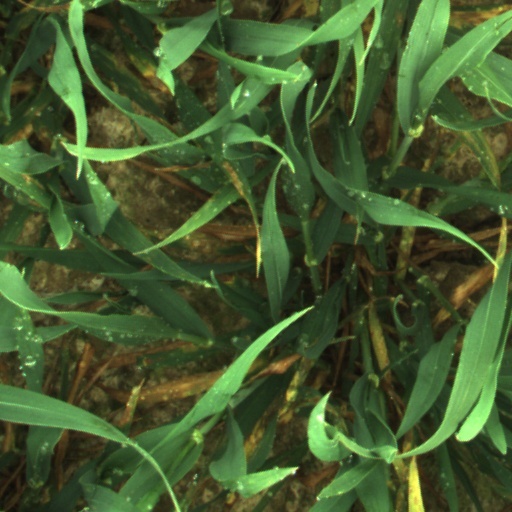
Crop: wheat